Beyond the Aquila Rift

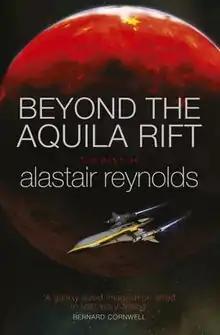
First edition (UK)

Beyond the Aquila Rift is a 2016 collection of science fiction short stories and novellas by British author Alastair Reynolds, published by Gollancz, and edited by Jonathan Strahan and William Schafer. It contains works previously published in other venues. The collection features several stories connected to Reynolds's previous stories and novels. "Great Wall of Mars", "Weather", "Last Log of the Lachrymosa", and "Diamond Dogs" take place in the Revelation Space universe, "Thousandth Night" takes place in the same universe as House of Suns, and "The Water Thief" takes place in the Poseidon's Children universe.